Stanisław Baranowski Spitsbergen Polar Station

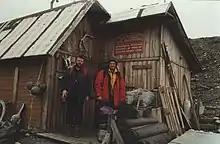
Polish polar explorers next to "Baranówka" - Baranowski Research Station of Geographical Institute of University of Wrocław

Stanisław Baranowski Spitsbergen Polar Station or Stanisław Baranowski Glaciologjcal Station (nicknamed "Baranówka" or "Werenhus") is a research station near the Werenskiold Glacier on Spitsbergen, the largest island of the Svalbard archipelago in Norway. It is operated by the Institute of Geography and Regional Development of the Polish University of Wrocław.